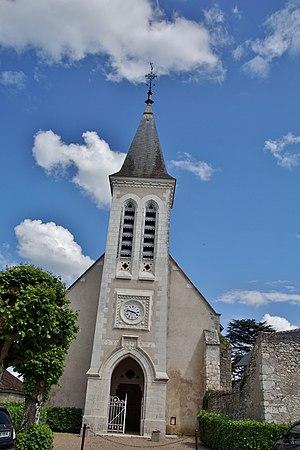
Loir et Cher
Orchaise est une ancienne commune française située dans le département de Loir-et-Cher en région Centre-Val de Loire.